Wittum

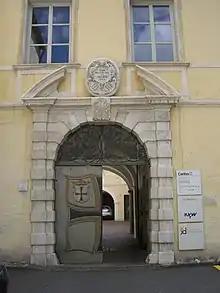
Widum in Schlanders

In Bavaria and Tirol "Widum" or "Widdum" is the term for the immovable assets of the parish benefice, and especially for the rectory. In northern Germany, the (medium) Low German term "Wedeme" is used.